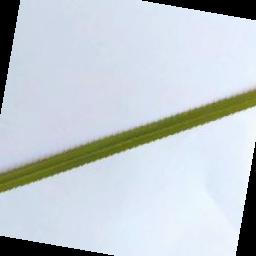
Label: Rice___Leaf_Blast